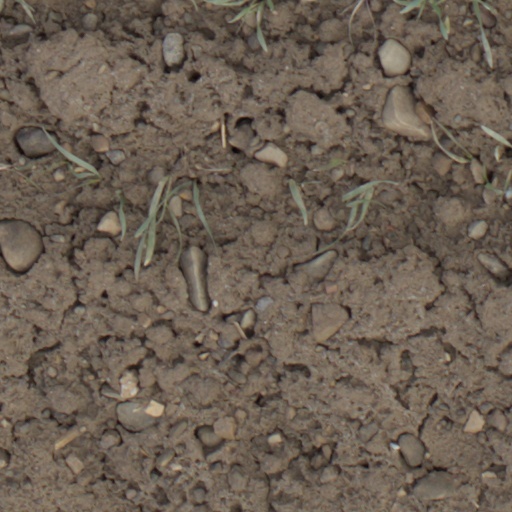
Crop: wheat